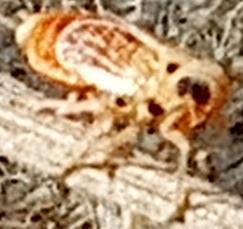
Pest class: occasional_pest